Hunziker Winery Site

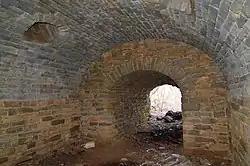

The Hunziker Winery Site is the site of a former winery in Cedar Glen State Natural Area near Warsaw, Illinois. The winery was established in the 1860s by vintner and Swiss immigrant Gottlieb Hunziker and his business partner William Hoffman. At the time, Hancock County was becoming a major winemaking region, and the Warsaw area was second only to Nauvoo as a wine center within the county. Hunziker's wine was well-regarded among his contemporaries, as he won multiple awards at the 1870 Iowa State Fair, held across the Mississippi River in Keokuk. Hunziker continued to produce wine until his death in 1893. The remains of the winery include the walls of its wine house, in which grapes were processed and fermented, and an underground wine cellar.